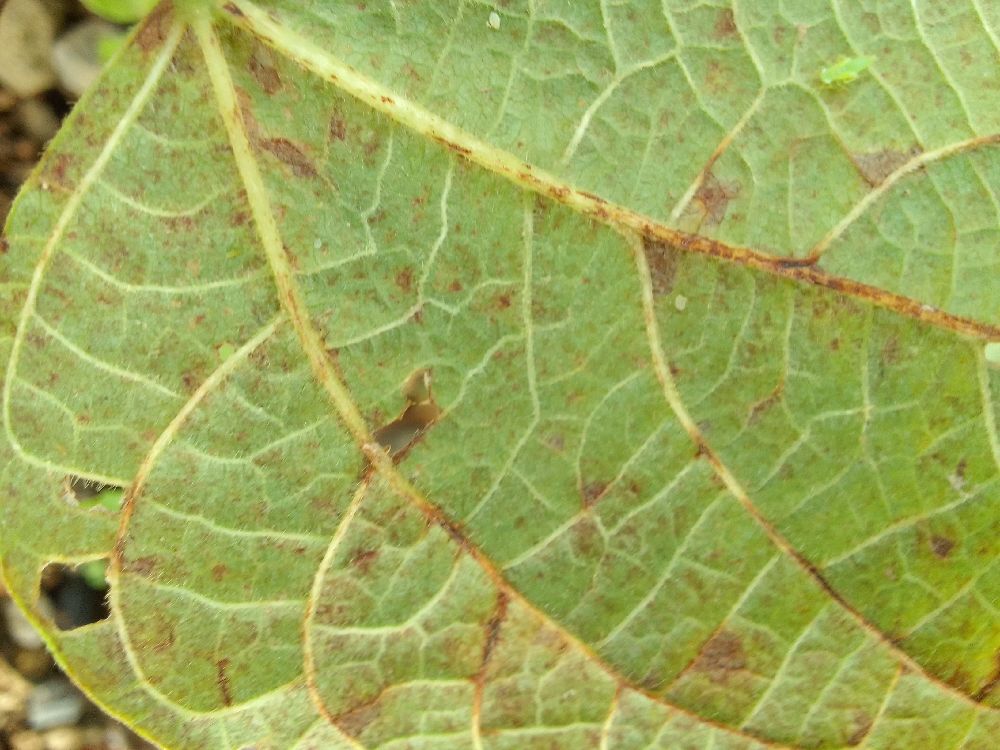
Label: anthracnose